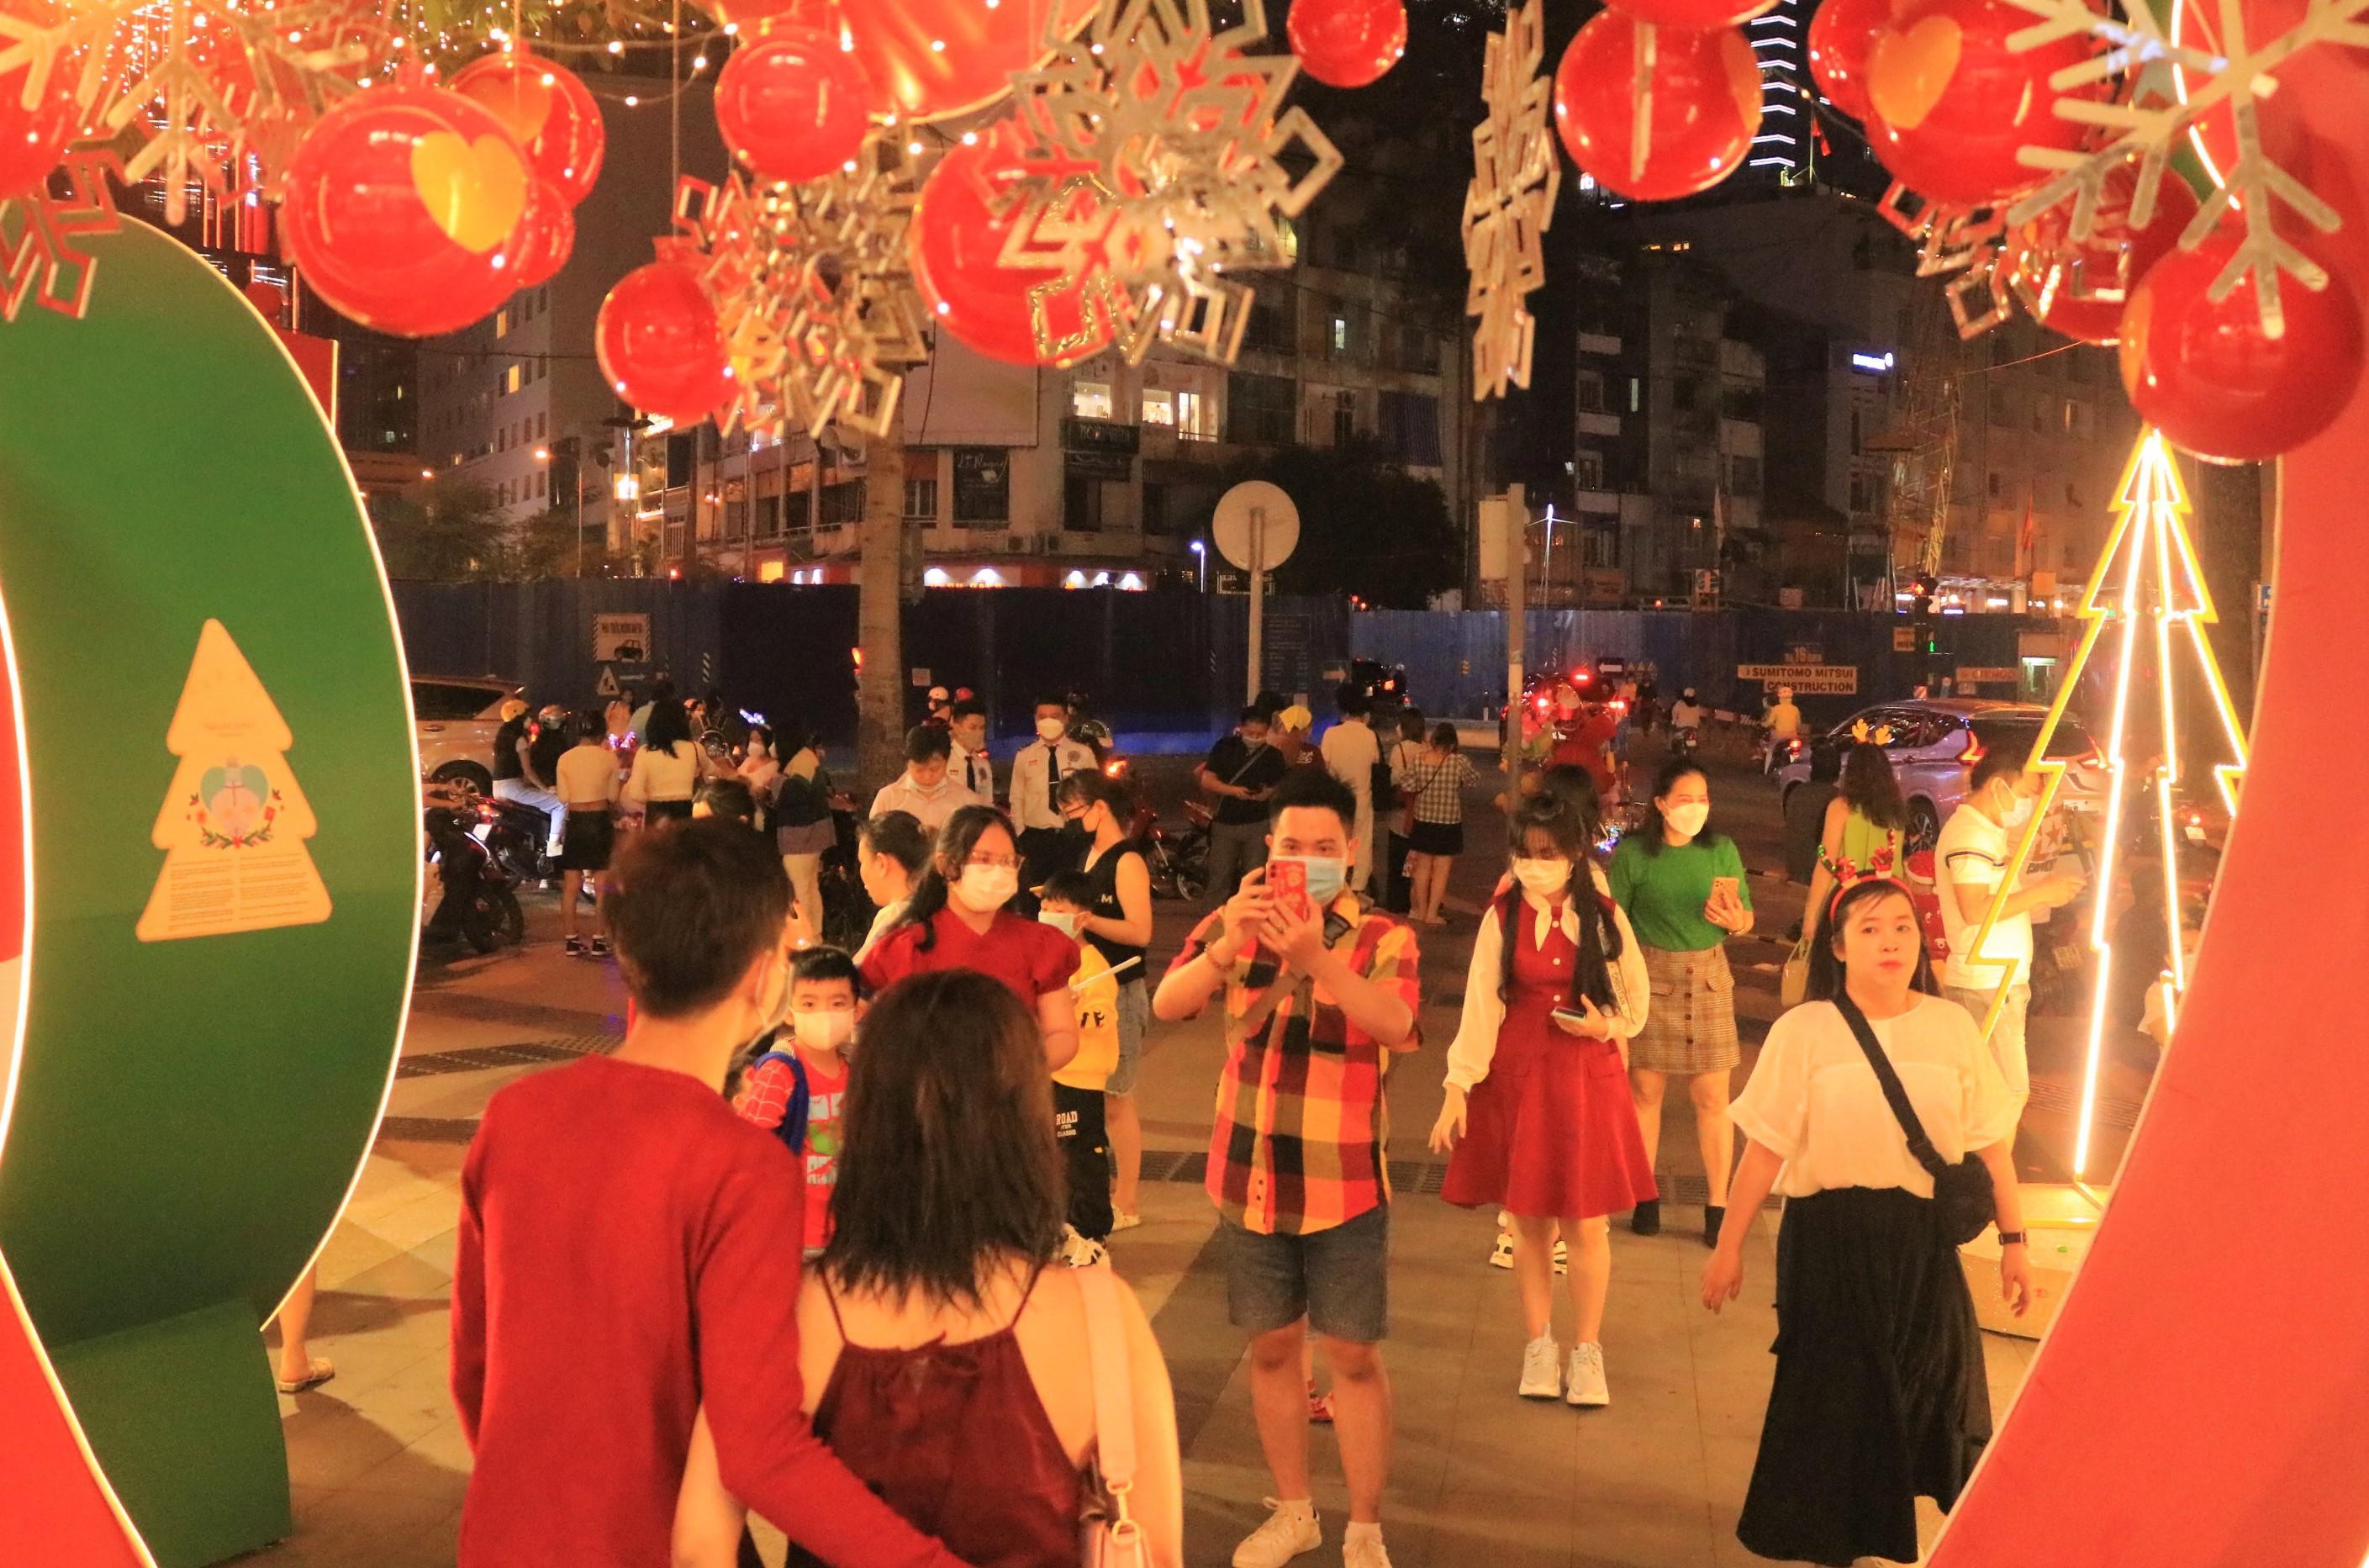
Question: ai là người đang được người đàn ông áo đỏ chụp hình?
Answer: người phụ nữ mặc áo yếm và người đàn ông bên cạnh